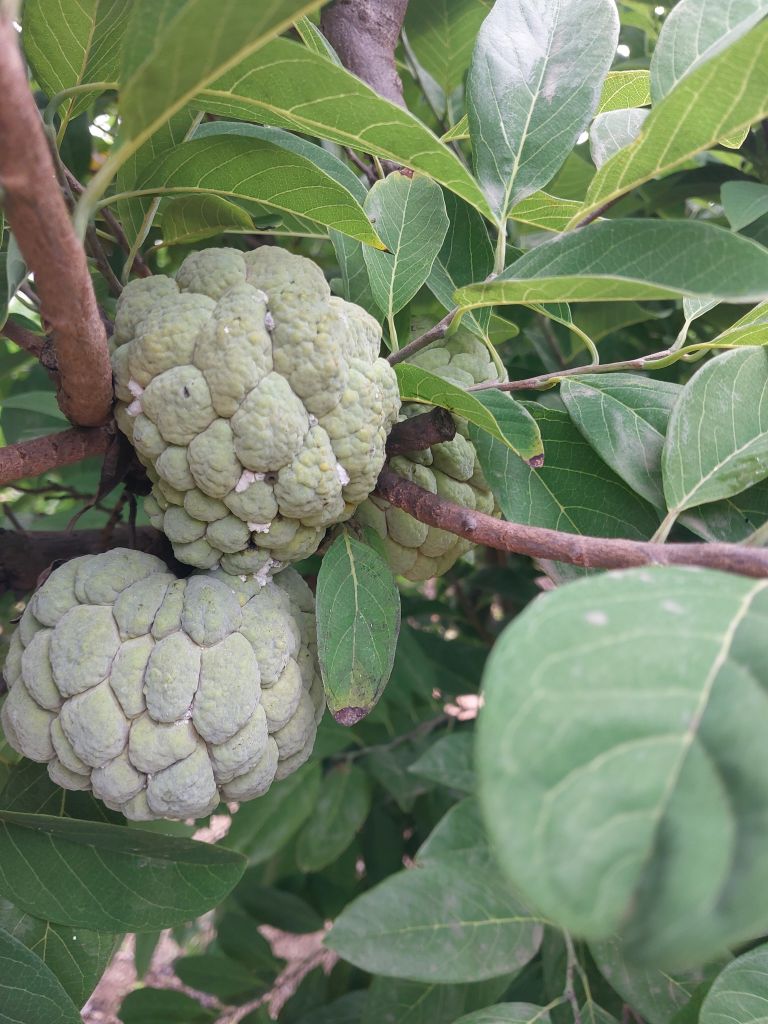
Disease label: Mealy Bug